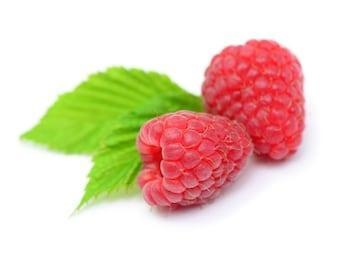
Label: raspberry